USS Yorktown (PG-1)

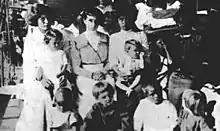
"Yorktown" rescued the last surviving members of the guano mining settlement on Clipperton Island in July 1917.

Besides the patrols made during this deployment in northwestern waters, "Yorktown" conducted routine operations such as target practices. Among the officers assigned to the ship at that time was Lt. Bradley Fiske, a young officer who had invented and constructed a practical telescopic gunsight. Fiske's sight had been tested in "Baltimore" and had favorably impressed that ship's officers—including her commander, Captain Winfeld S. Schley. Evans, however, had not taken a liking to Fiske's newfangled gadget but nevertheless consented to allow a second test on board "Yorktown" (the first one had failed miserably). On the afternoon of 22 September 1892, during scheduled target practice, Fiske's invention worked as designed and elicited praise from Evans. As Fiske himself later wrote in the United States Naval Institute's magazine "Proceedings", modern naval gunnery had its birth not in the British Navy but in the American—off Unalaska on 22 September 1892, in "Yorktown".